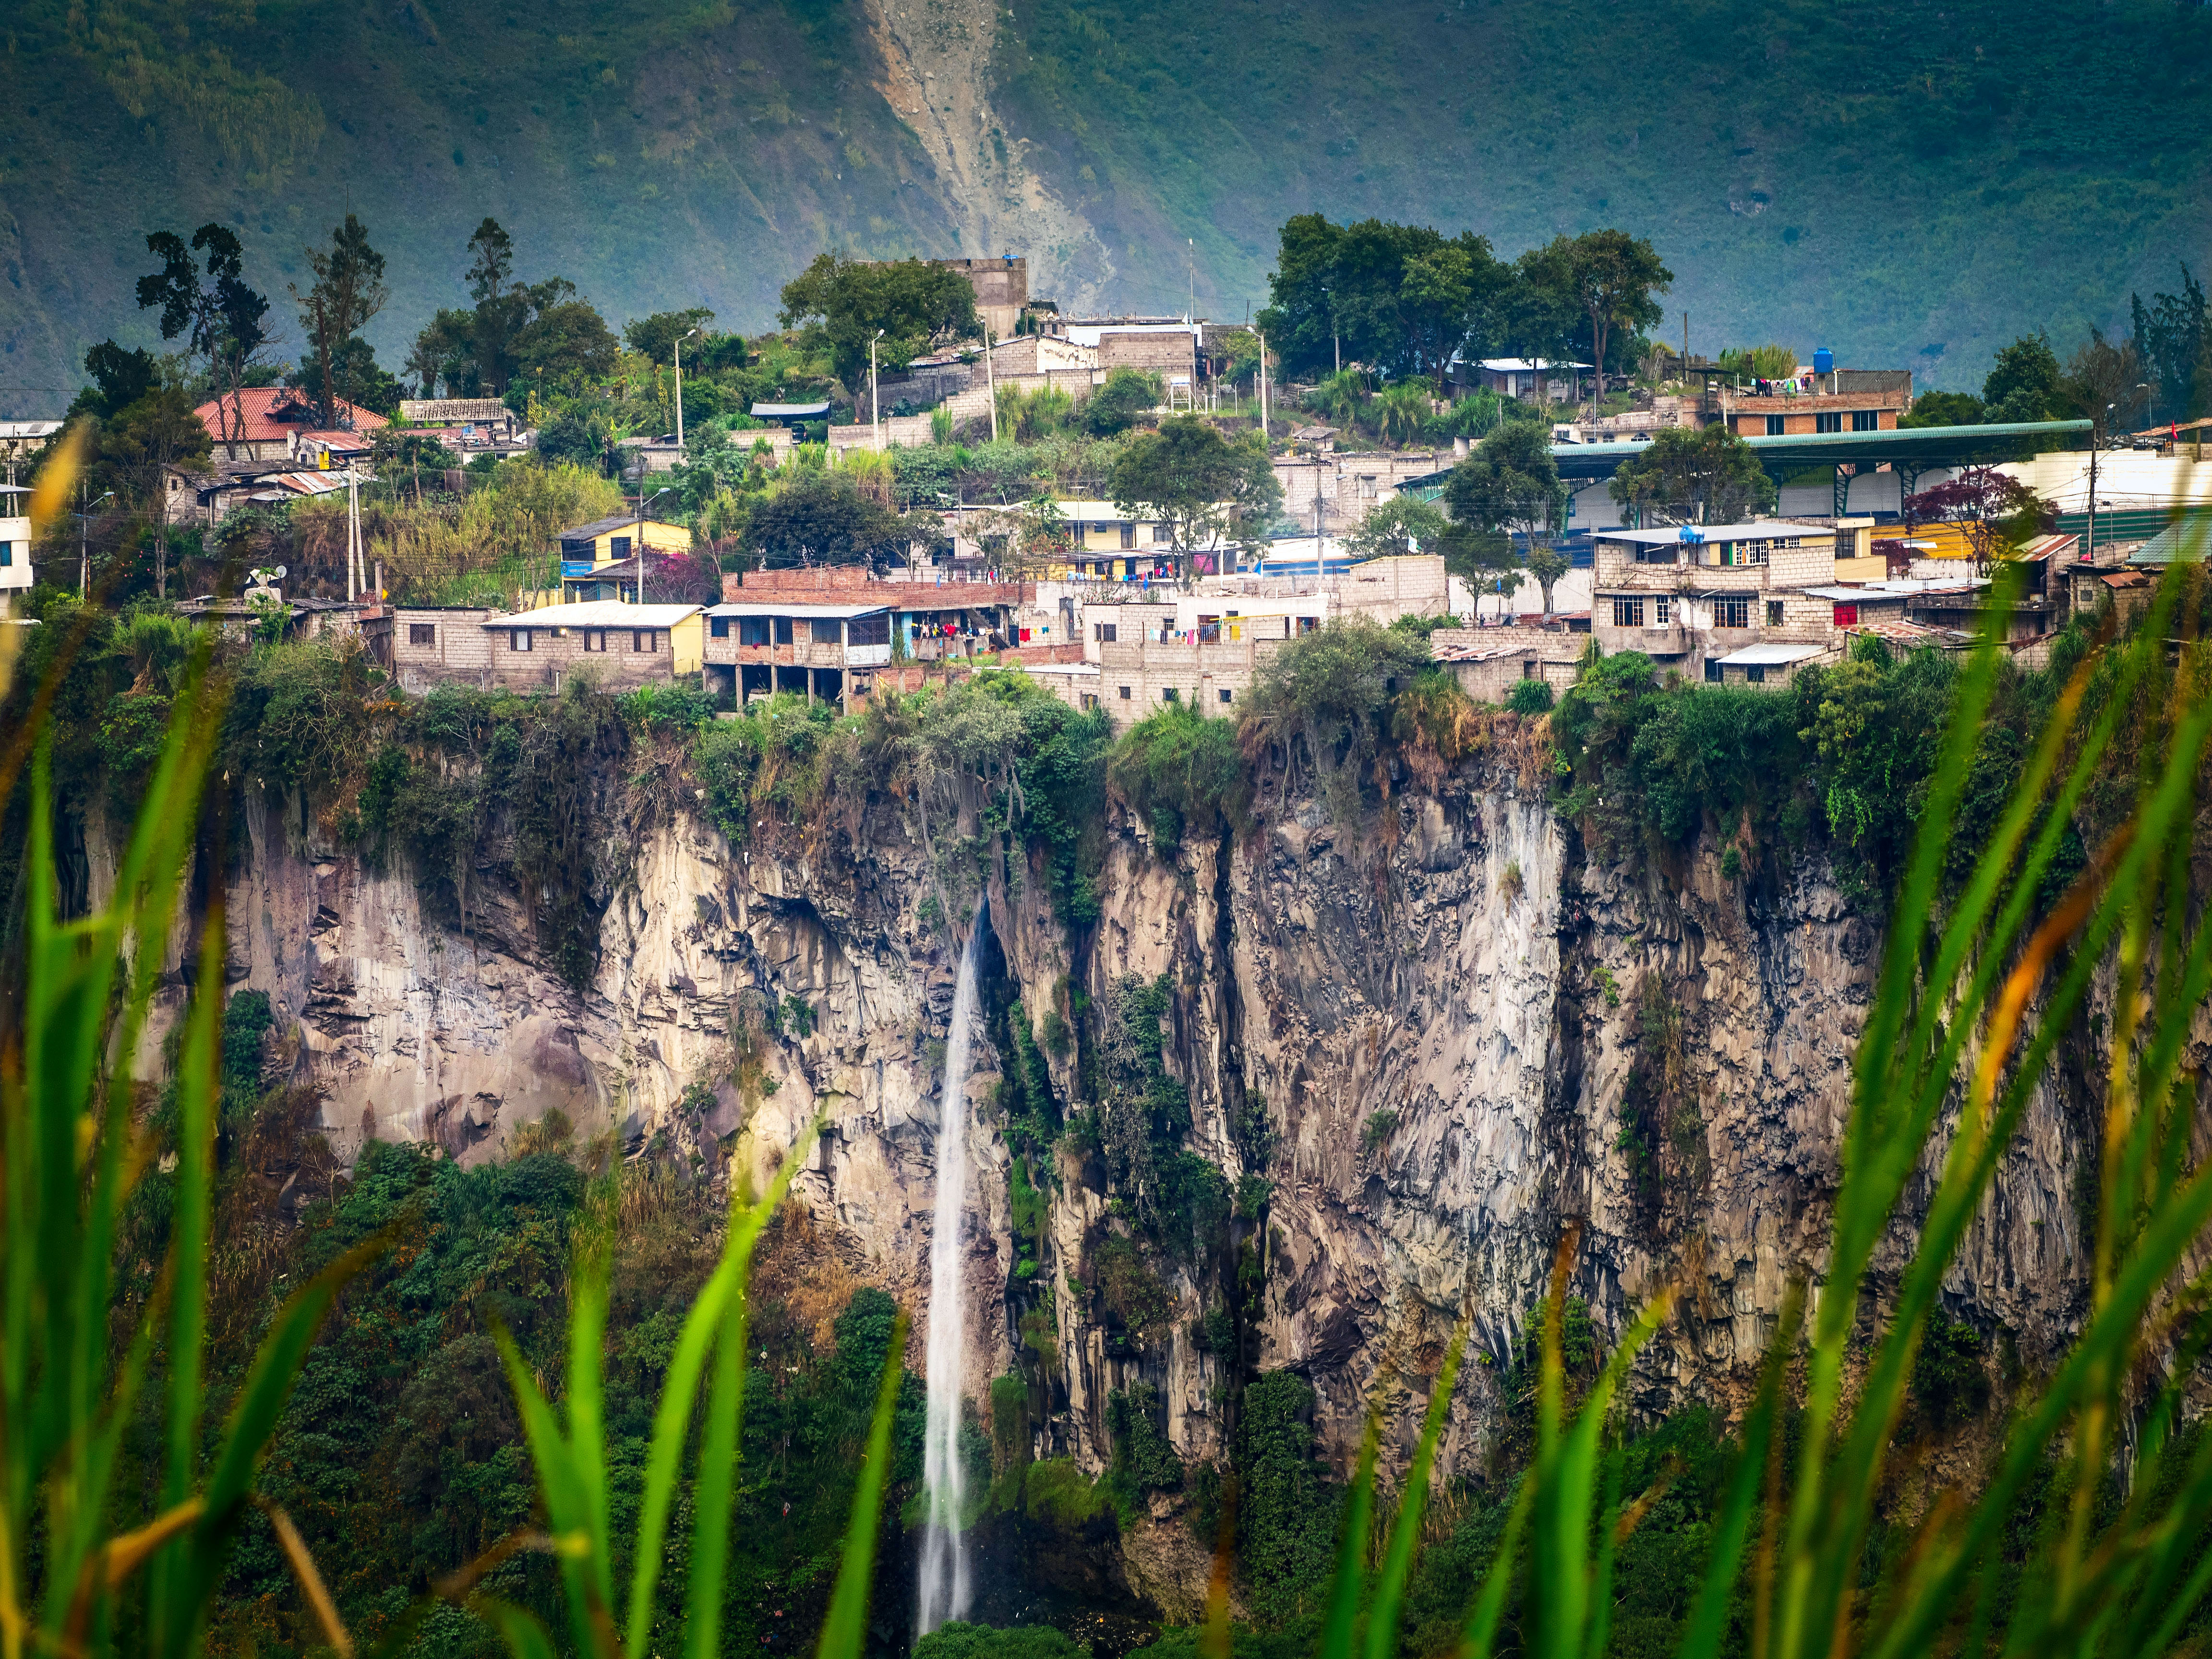
landscape, sea, coast, waterfall, flower, cityscape, village, cliff, green, jungle, terrain, edge, living, vertical, ecuador, banos, rural area, aerial photography, geographical feature